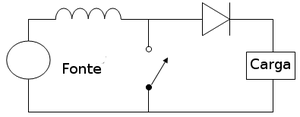
Boost-konverter
Et forsimplet diagram af en boost-konverter. Den aktive kontakt udgøres typisk af en MOSFET, IGBT eller BJT.